Eshnunna

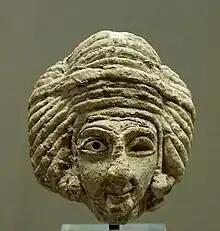
Womans head from Tell Asmar

Inhabited since the Jemdet Nasr period, around 3000 BC, Eshnunna was a major city during the Early Dynastic period of Mesopotamia. It is known, from cuneiform records and excavations, that the city was occupied in the Akkadian period though its extent was noticeably less than it reached in Ur III times. Areas of the Northern Palace date to this period and show some of the earliest examples of widespread sewage disposal engineering including toilets in private homes.